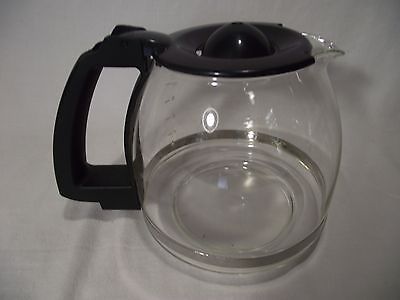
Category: coffee maker